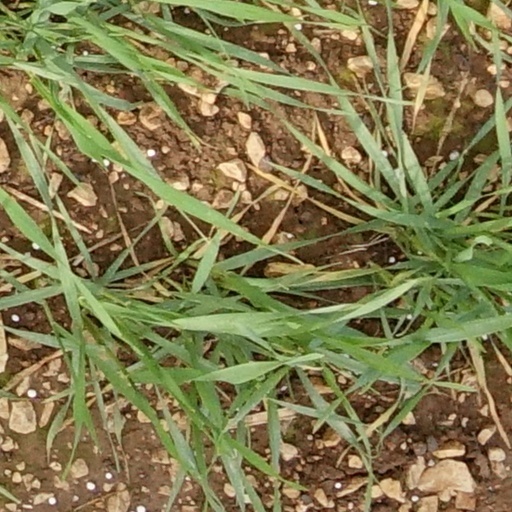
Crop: wheat